Question: Please indicate a possible affordance area of the bowl that can be used for holding
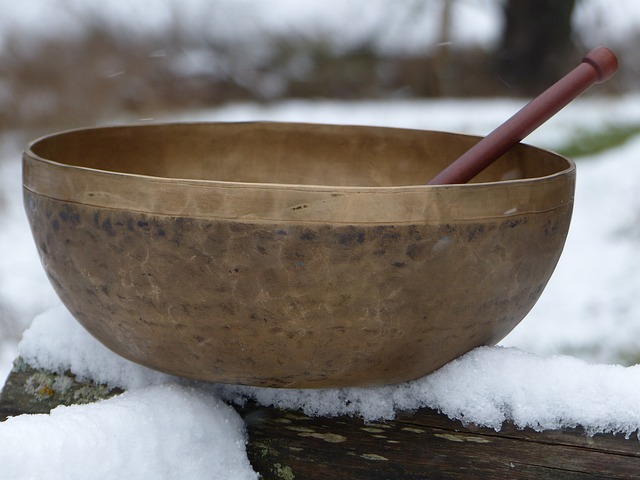
Answer: [19.474, 115.789, 576.316, 393.684]